Libertarianism Without Inequality

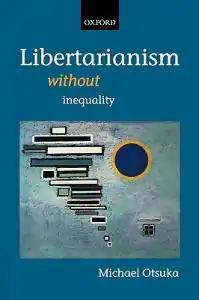

Libertarianism Without Inequality is a book written in 2003 by Michael Otsuka, and published by Oxford University Press.